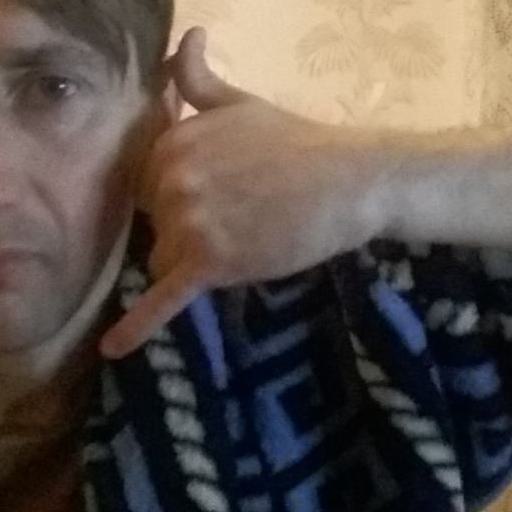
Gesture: call